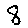
Label: 8